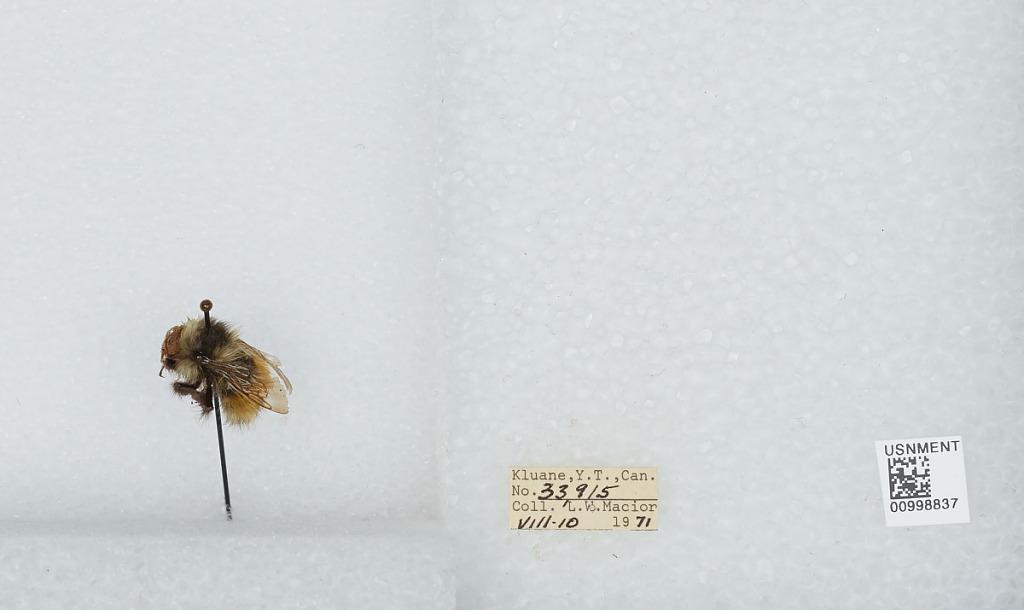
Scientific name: Bombus (Pyrobombus) melanopygus Nylander
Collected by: L. Macior
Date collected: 1971-8-10
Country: Canada
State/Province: Yukon Territory
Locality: Klaune
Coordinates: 60.7132, -139.474